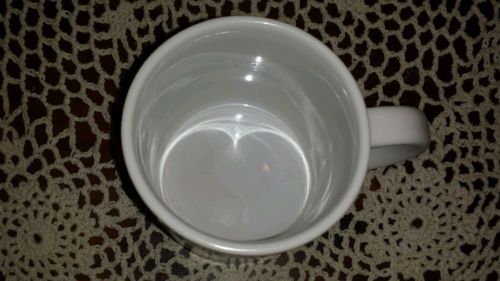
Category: mug